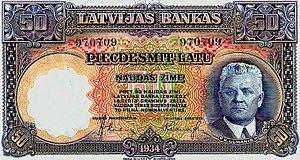
Kārlis Ulmanis
Kārlis Ulmanis på 50 lati sedelen
Kārlis Augusts Vilhelms Ulmanis var en lettisk politiker, medlem af Den Letiske Bondeunionen. Han var under fire perioder statsminister og præsident 1936–1940.